Fertilizer

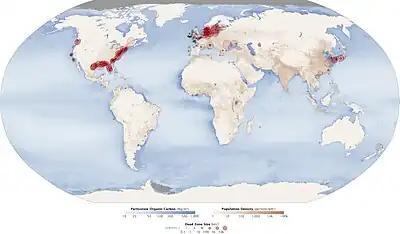
Red circles show the location and size of many dead zones.

Synthetic fertilizer used in agriculture has wide-reaching environmental consequences.